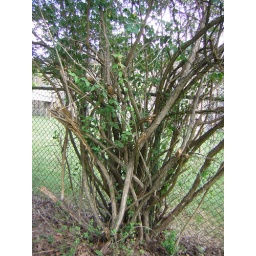
a small tree in the yard between the main building of the Trans-Allegheny Lunatic Asylum and the medical facilities